List of mammals of the Balearic Islands

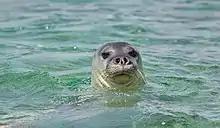
Mediterranean monk seal

The following species are locally extinct in the area but continue to exist elsewhere: